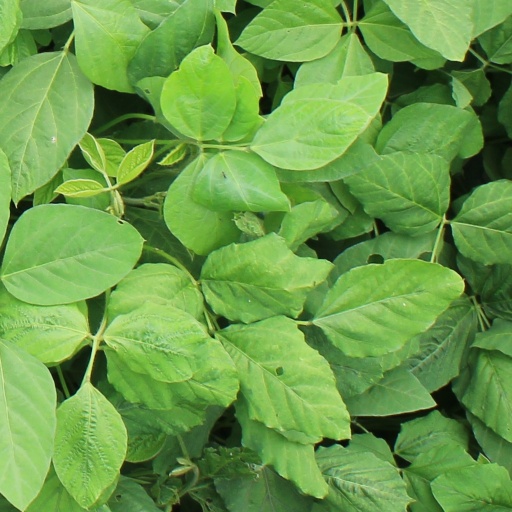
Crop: soybean